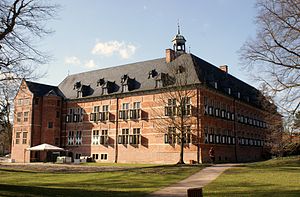
Reinbek Slot
Se fra haven mod syd og den østlige fløj af slottet
Reinbek Slot ligger i Reinbek i det sydlige Slesvig-Holsten. Det er en af de tidligste bygninger fra Hertug Adolf I regeringstid, og betragtes som en af de fineste eksempler på renæssancen i Slesvig-Holsten.